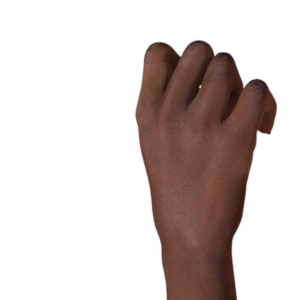
Label: rock